The Art of More

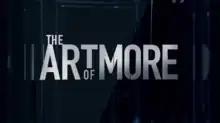

The Art of More is an American drama television series which debuted on November 19, 2015, on Crackle.